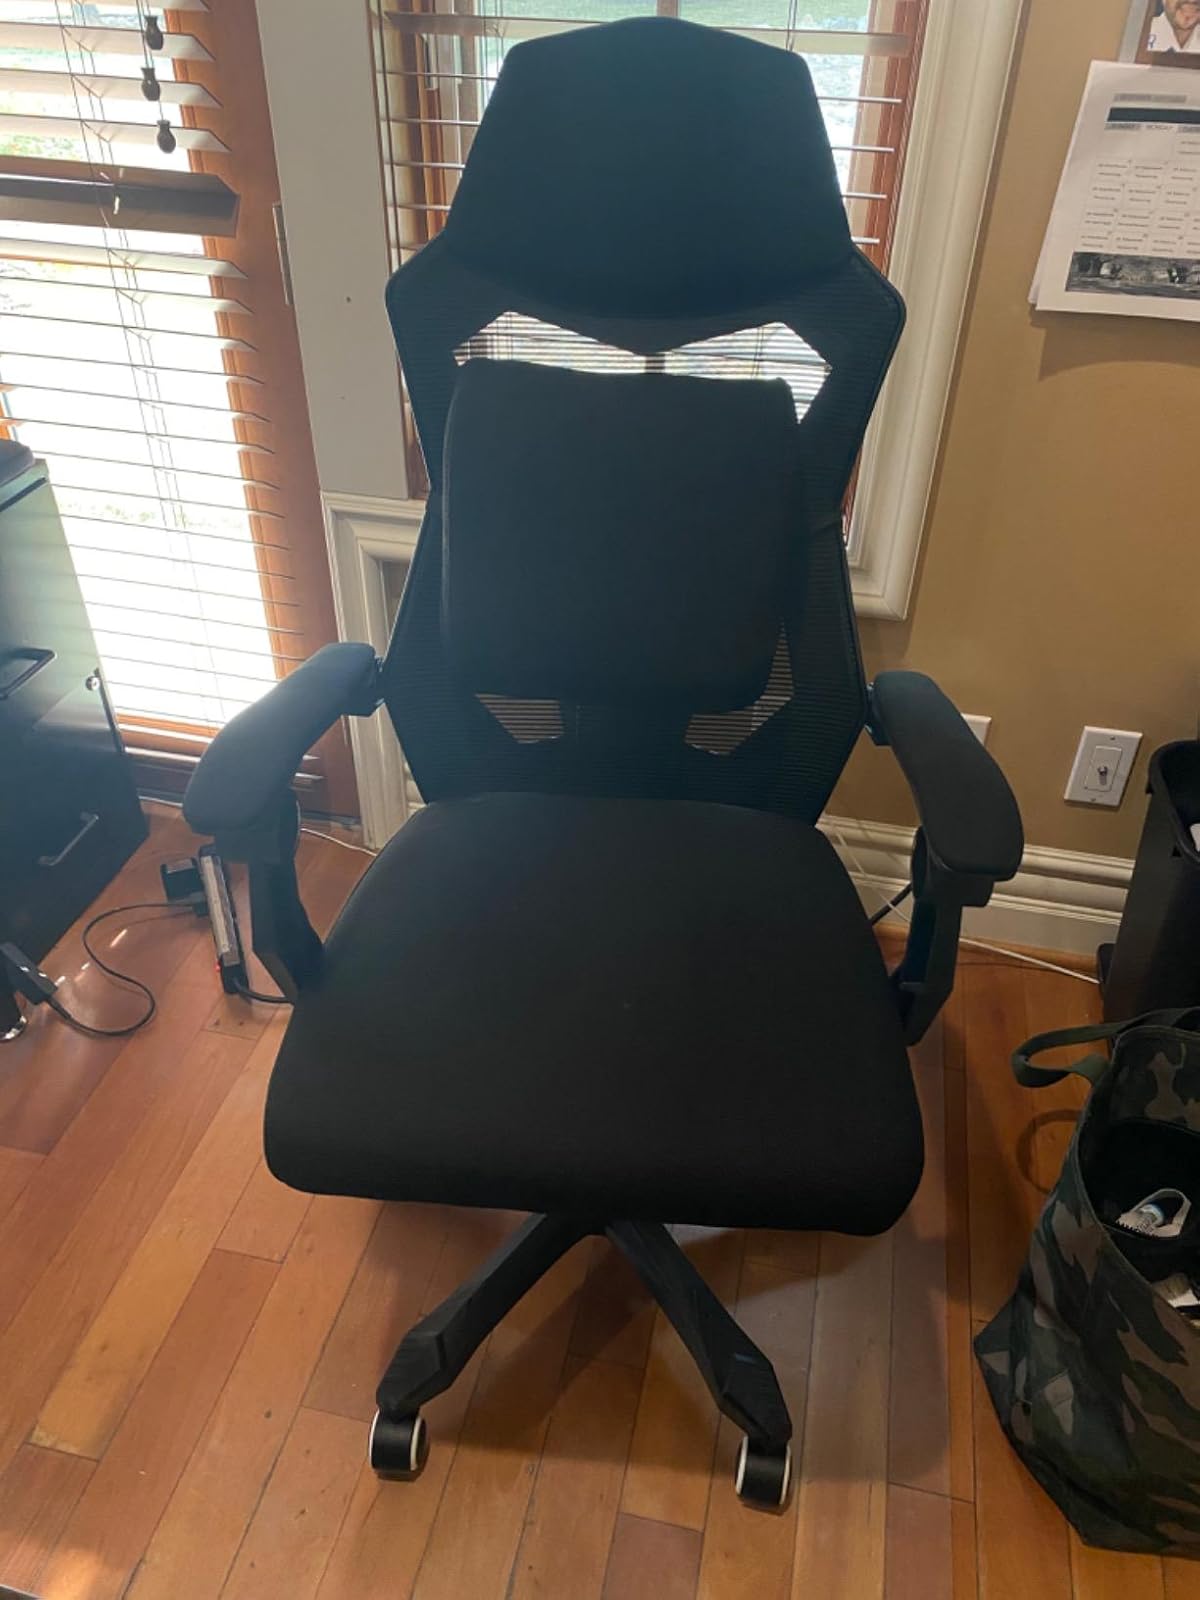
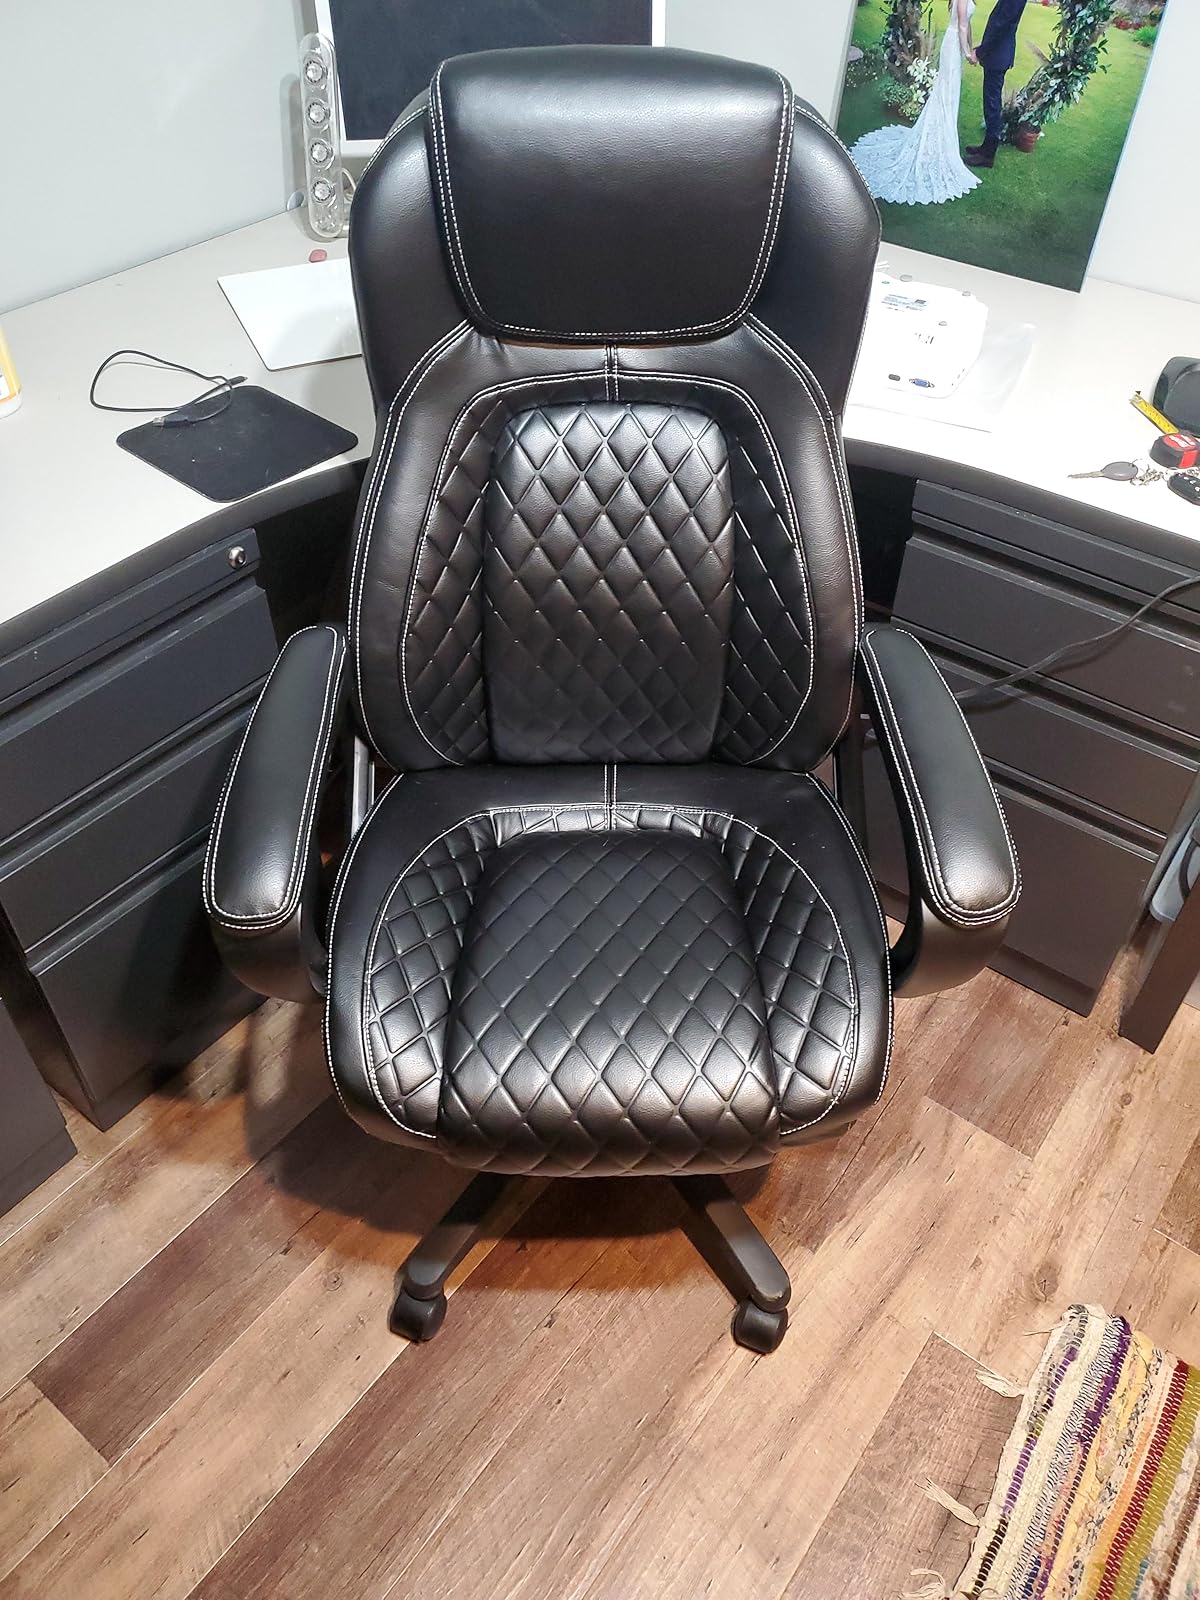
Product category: items_chair
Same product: no